Japanese yen

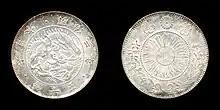
50 sen coin from 1870 (year 3 of Meiji)

Subsidiary coins of "sen" (one hundredth of a yen) were initially introduced in 1870 with a silver alloy in denominations of 5, 10, 20 and 50 sen. Copper sen coins in denominations of half, 1, and 2 came three years later, as Japan acquired the technology needed to mint them. The removal of silver from sen coinage began in 1889, when Cupronickel 5 sen coins were introduced. By 1920, this included cupro-nickel 10 sen and reduced-size silver 50 sen coins. Production of the latter ceased in 1938, after which a variety of base metals were used to produce 1, 5 and 10 sen coins during the Second World War. While clay 5 and 10 sen coins were produced in 1945, they were not issued for circulation. As with the Rin, coins in denominations of less than 1 yen became invalid at the end of 1953 and were demonetized due to inflation.